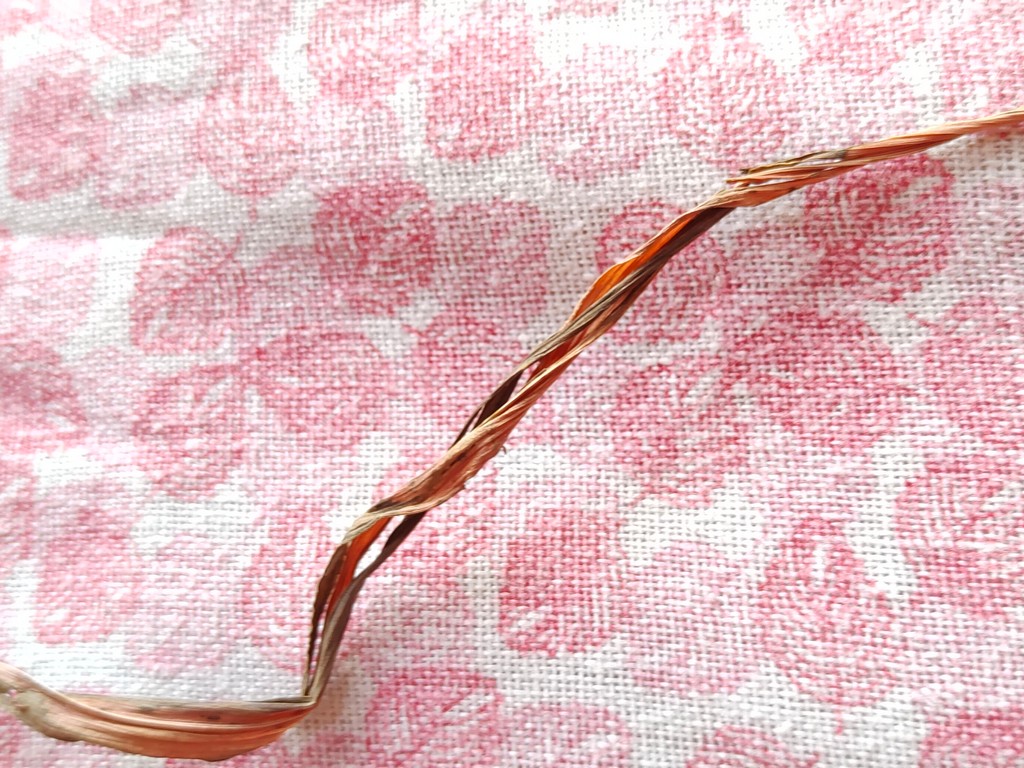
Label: Dried